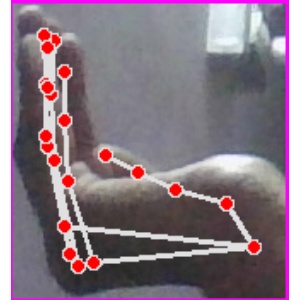
अक्षर: स